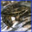
Label: frog